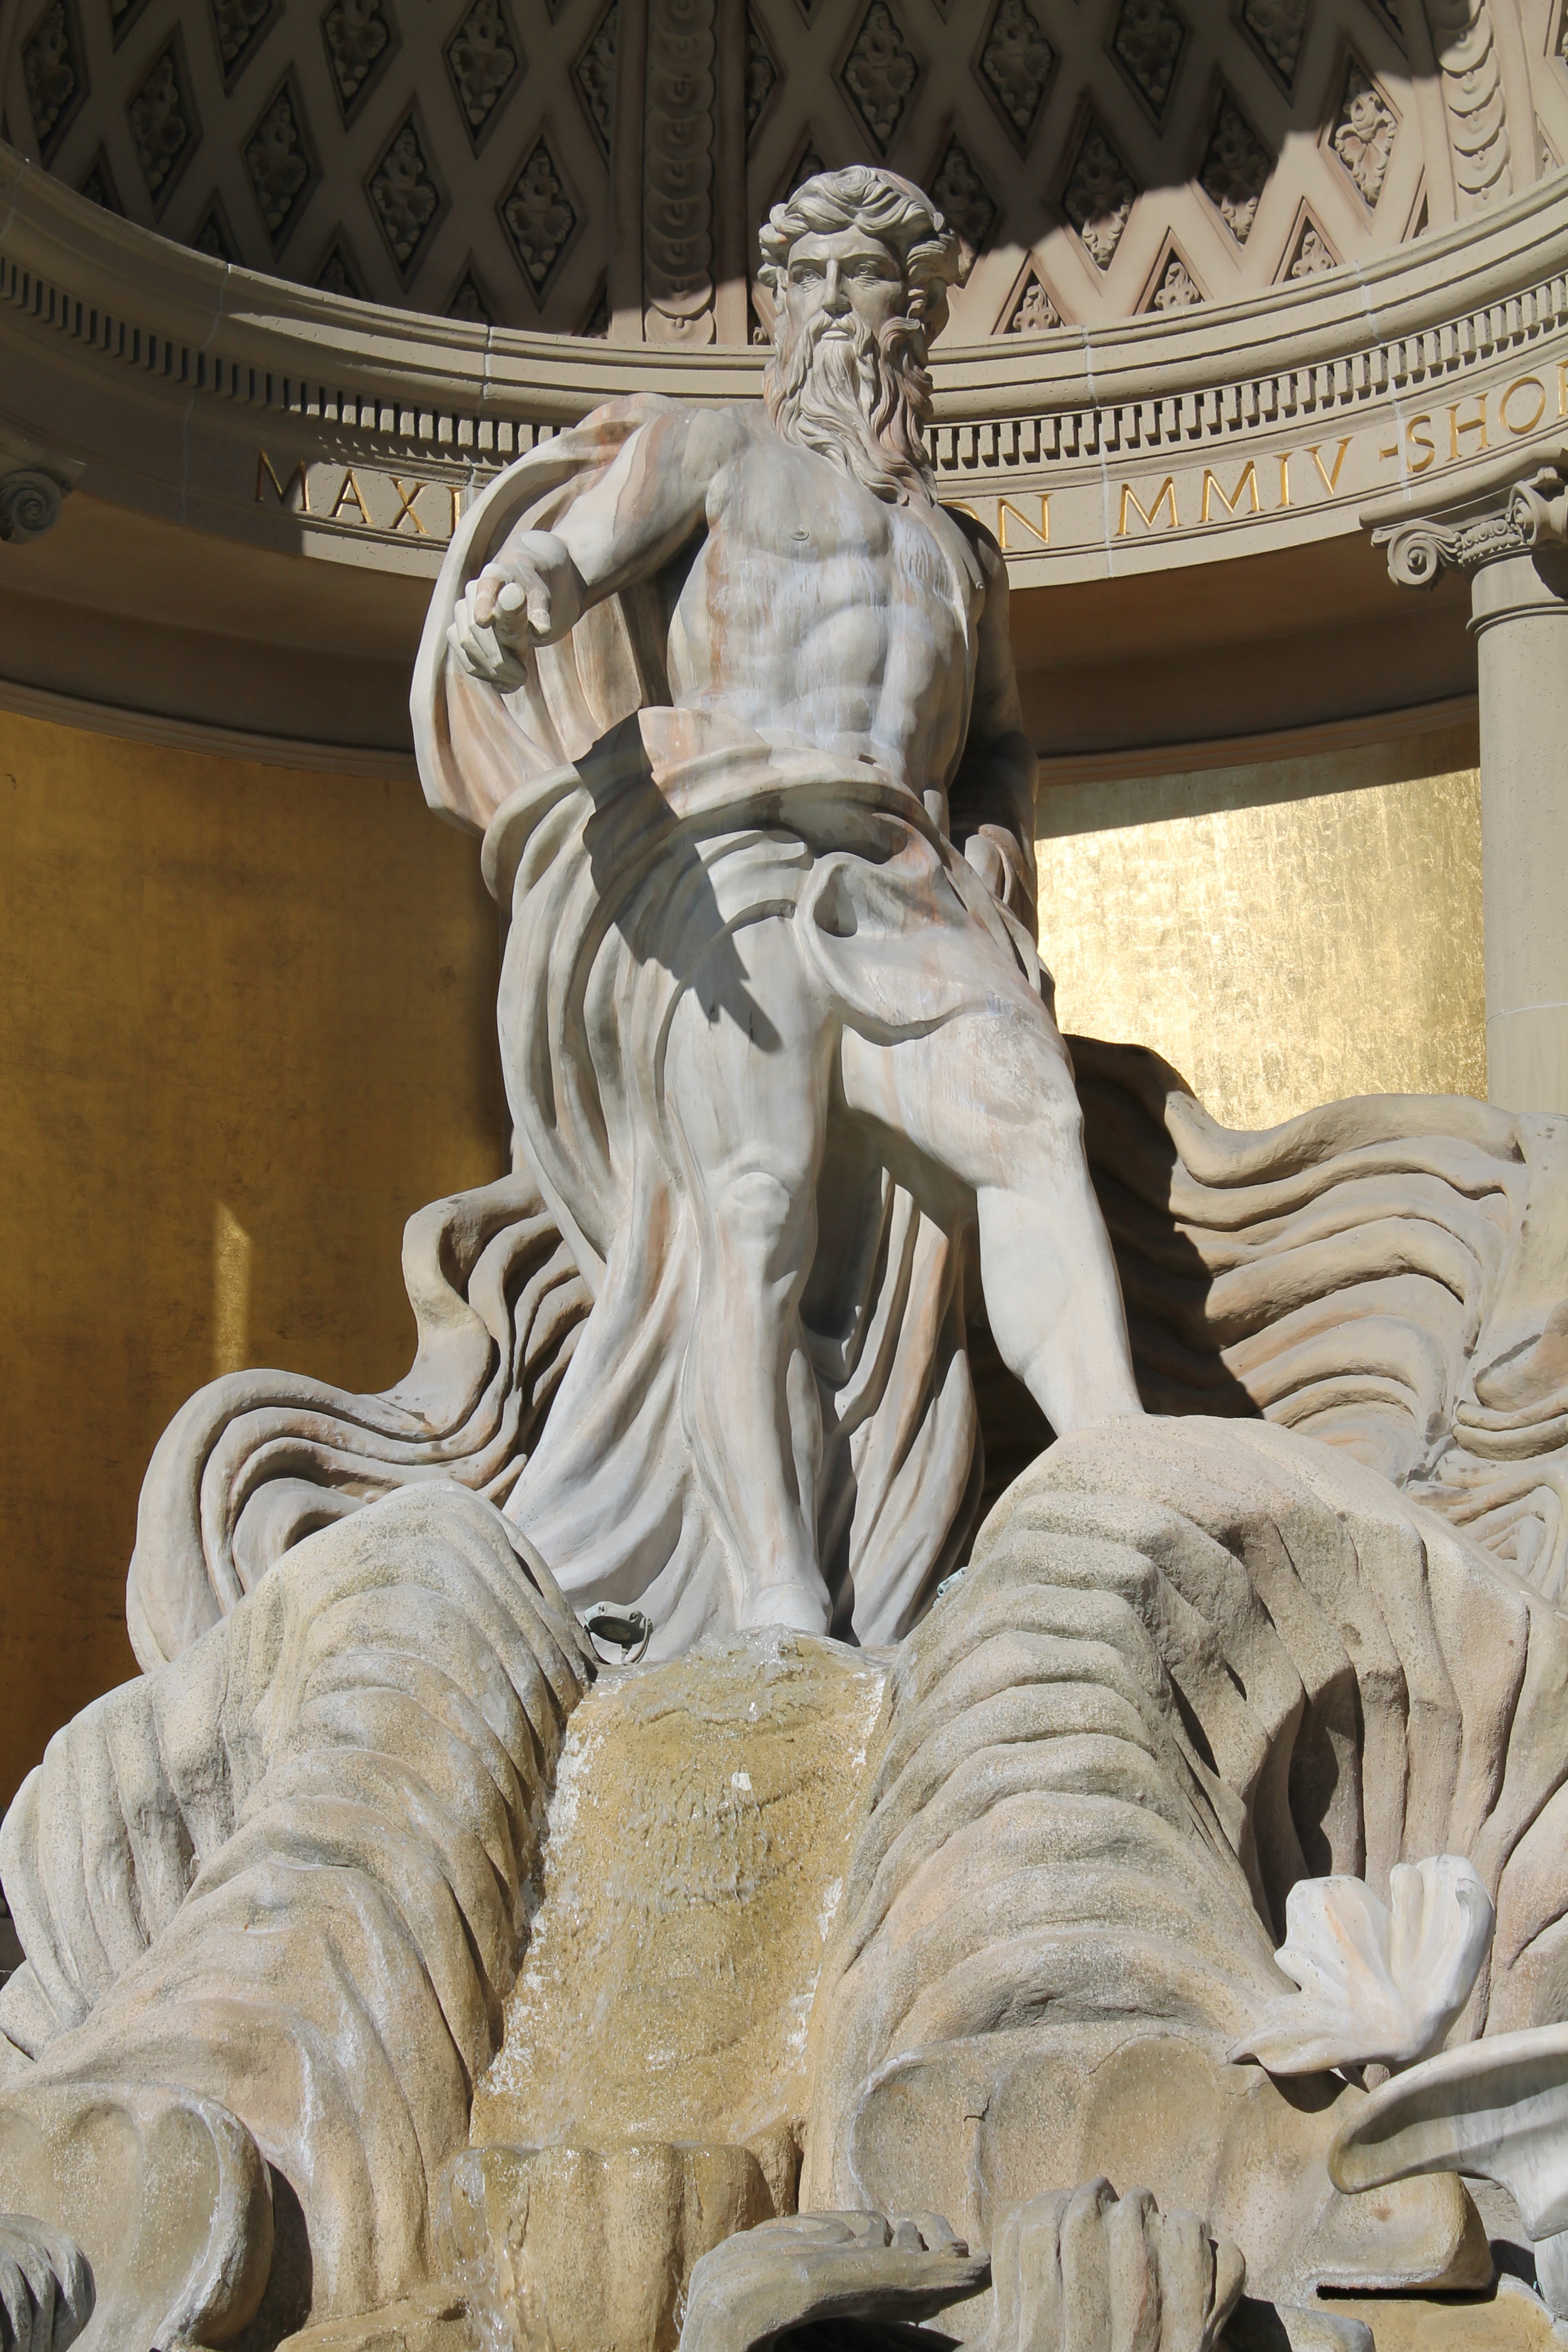
structure, monument, statue, column, italy, historic, sculpture, art, classical, rome, temple, roman, historical, carving, relief, water feature, mythology, ancient rome, stone sculpture, stone carving, ancient history, classical sculpture